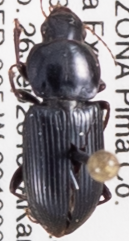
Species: Discoderus robustus
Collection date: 2018-09-26
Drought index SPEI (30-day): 0.782
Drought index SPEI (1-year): -1.01
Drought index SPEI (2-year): -1.45